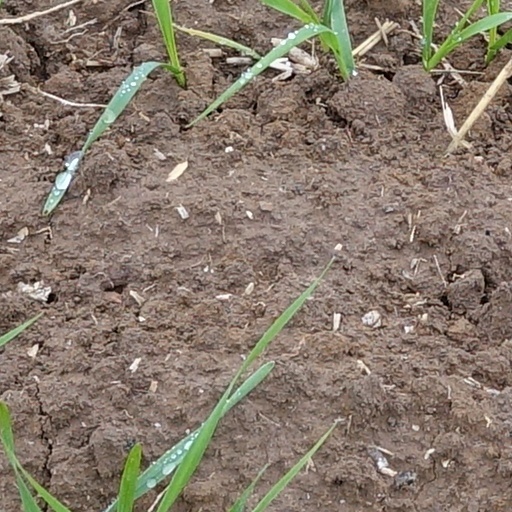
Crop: wheat